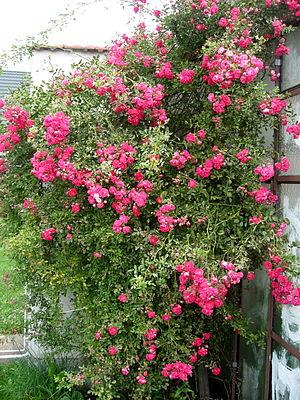
'Dorothy Perkins' est un cultivar de rosier grimpant obtenu en 1901 par les rosiéristes américains Albert Jackson et Charles Perkins. Il s'agit d'un hybride de Rosa wichuraiana toujours fort prisé dans de nombreux pays du monde par ses multiples pompons rose vif et son parfum.